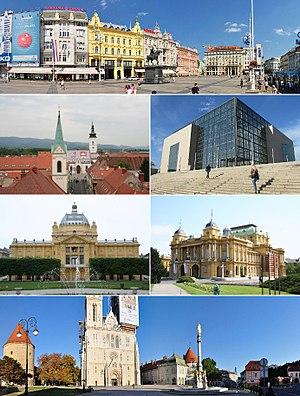
Zagreb est la capitale de la Croatie. Au recensement de 2011, la ville compte 688 163 habitants, tandis que le comitat compte 790 017 habitants, dont 93,14 % de Croates. La région de Zagreb — le comitat de la ville de Zagreb et le comitat de Zagreb — compte 1 107 623 habitants.